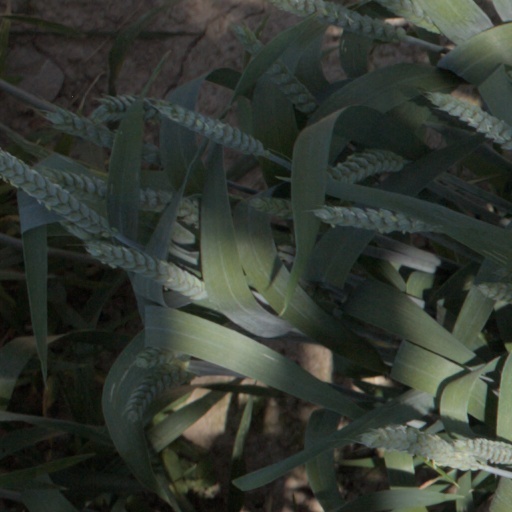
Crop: wheat